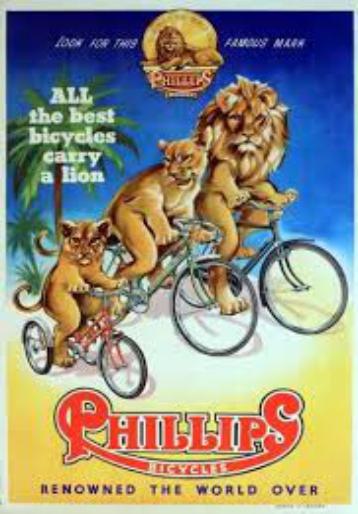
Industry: Transportation